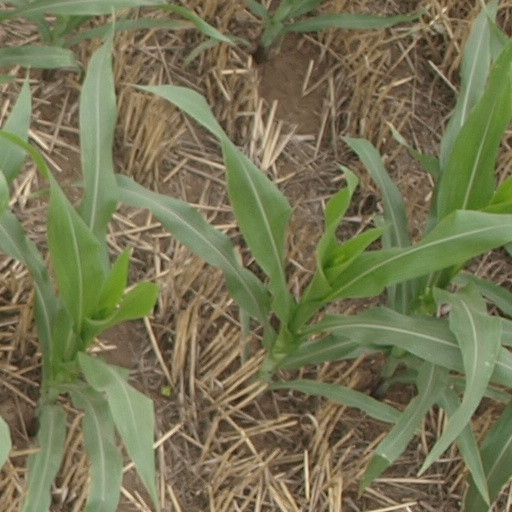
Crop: maize; corn